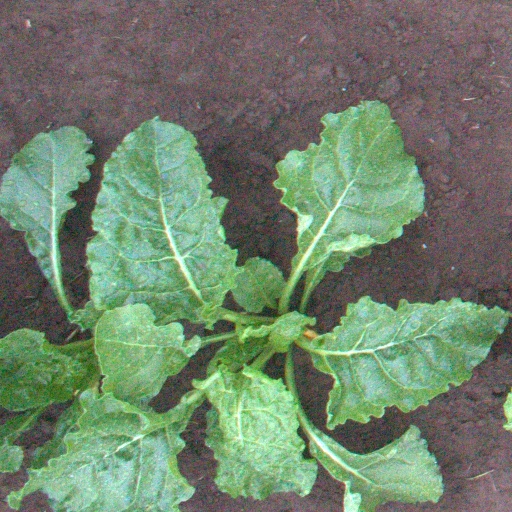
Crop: sugar beet